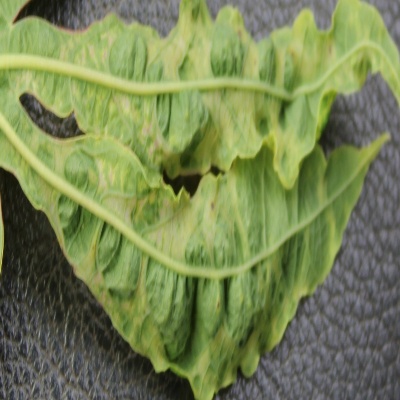
Crop: Cassava
Condition: mosaic